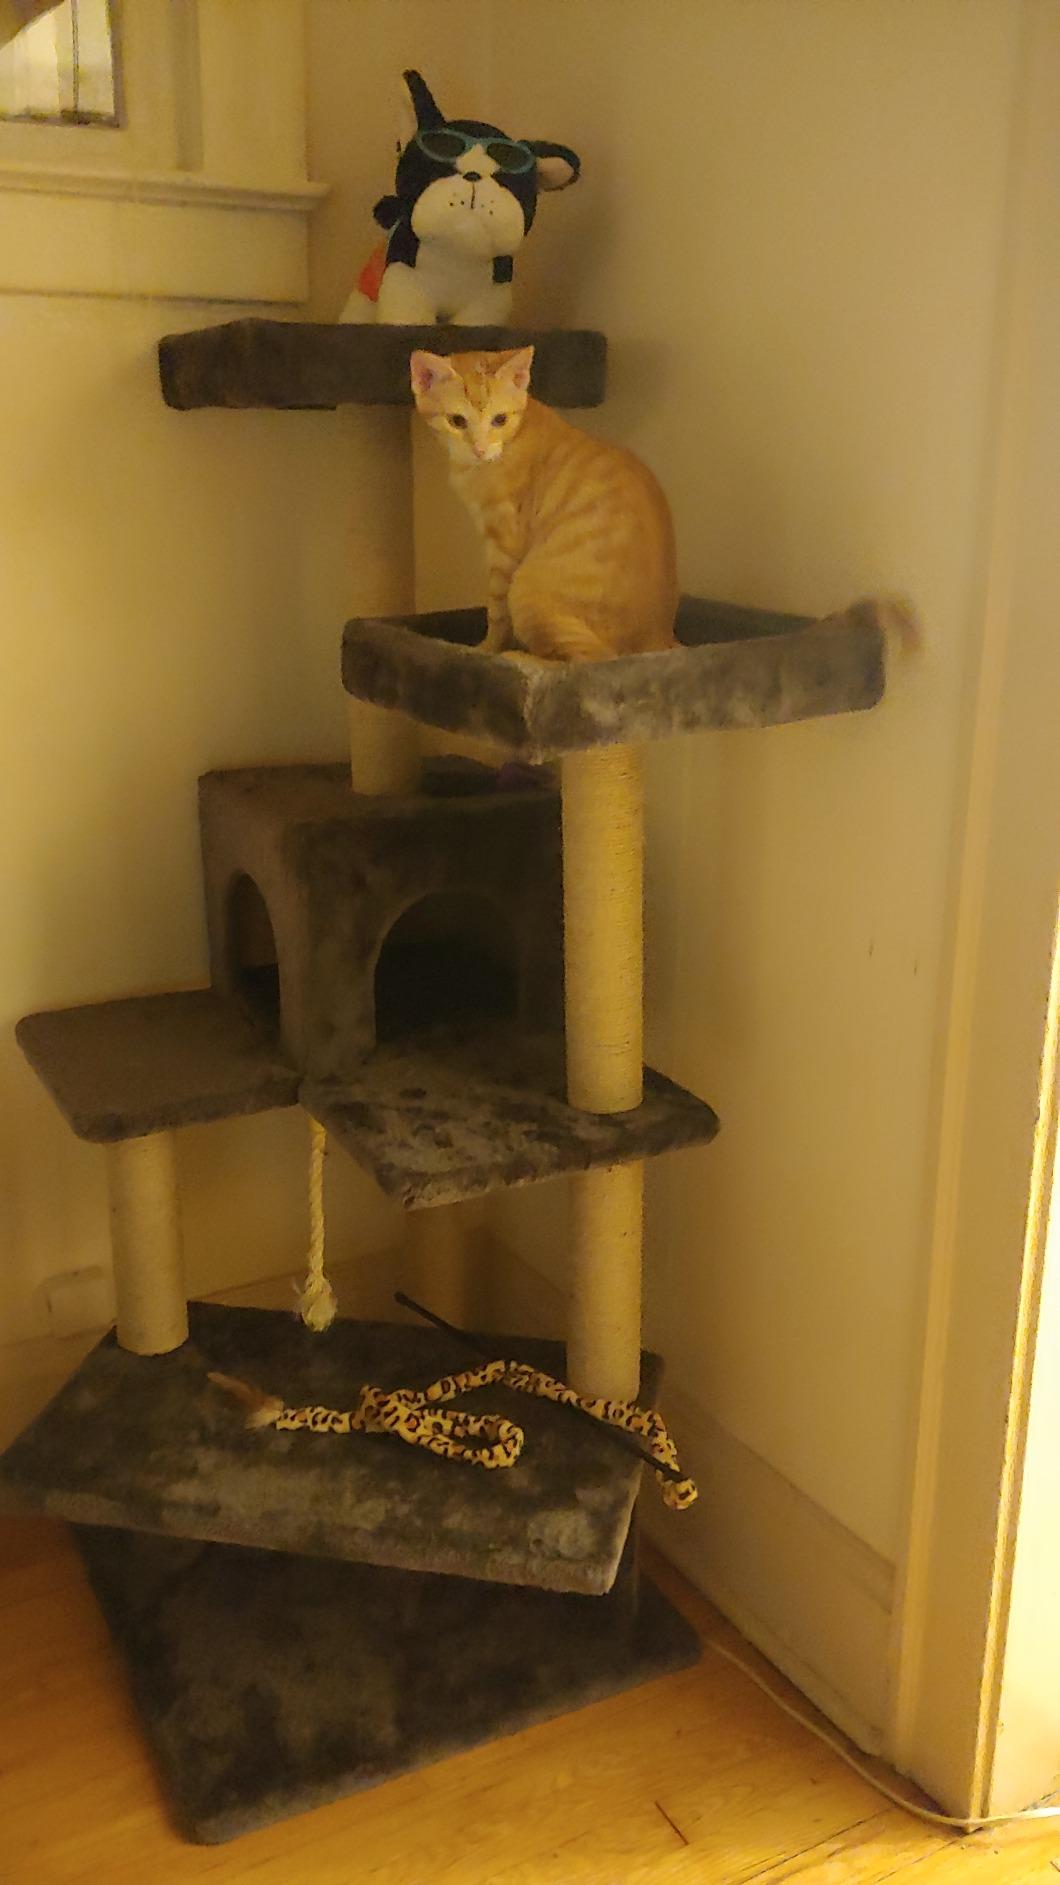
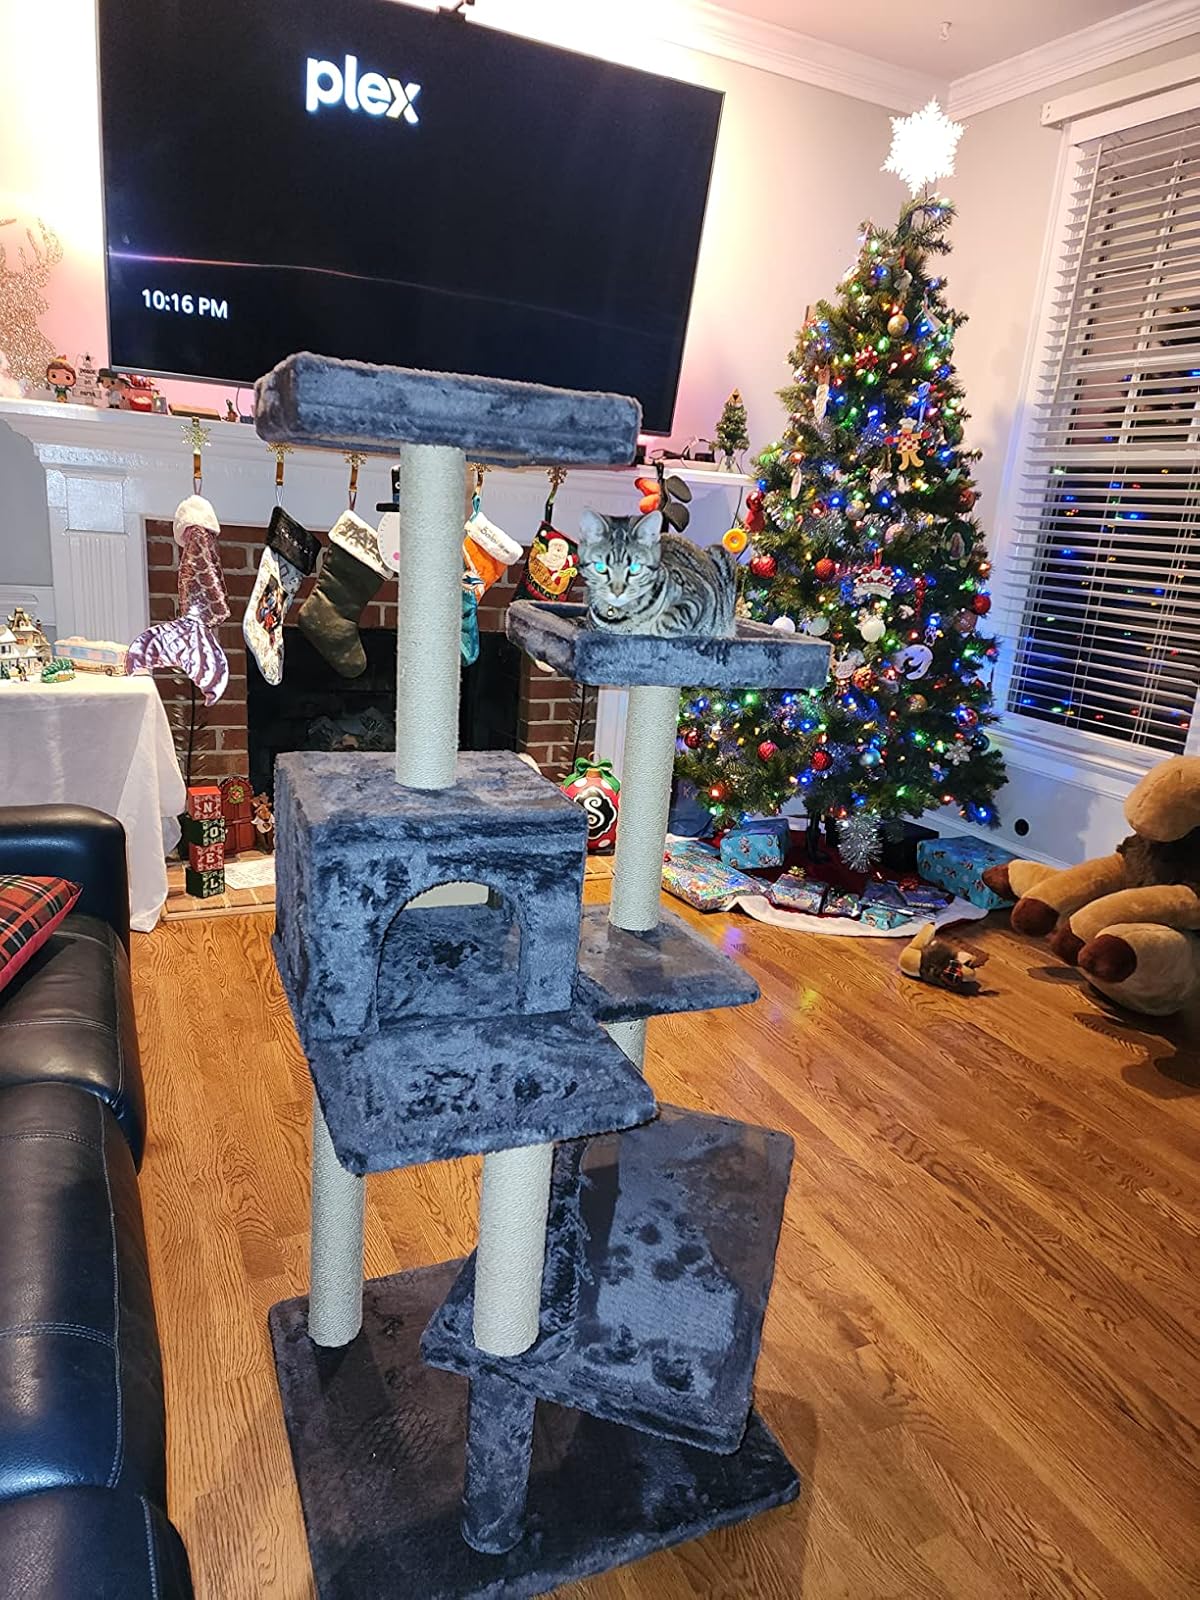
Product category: items_cat tree
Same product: yes